History of Michigan Wolverines football in the early years

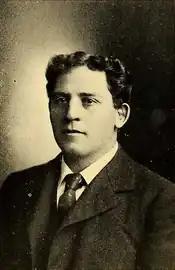
Amos Alonzo Stagg was both the coach and right halfback for Chicago in 1892.

In 1899, Michigan was in its third year under head coach Gustave Ferbert. Ferbert had been a star halfback at Michigan from 1893 to 1896. During the four years Ferbert played, the Michigan team compiled a record of 33–4–1. In 1897, Ferbert took over as head coach and led the team for three years, compiling a record of 24–3–1, including a 16-game winning streak from 1898 to 1899.